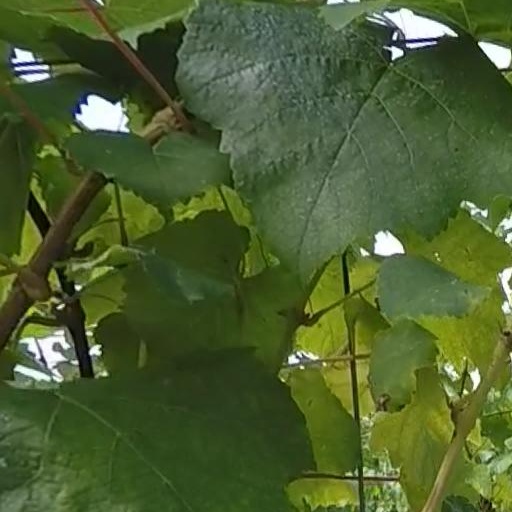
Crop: grape